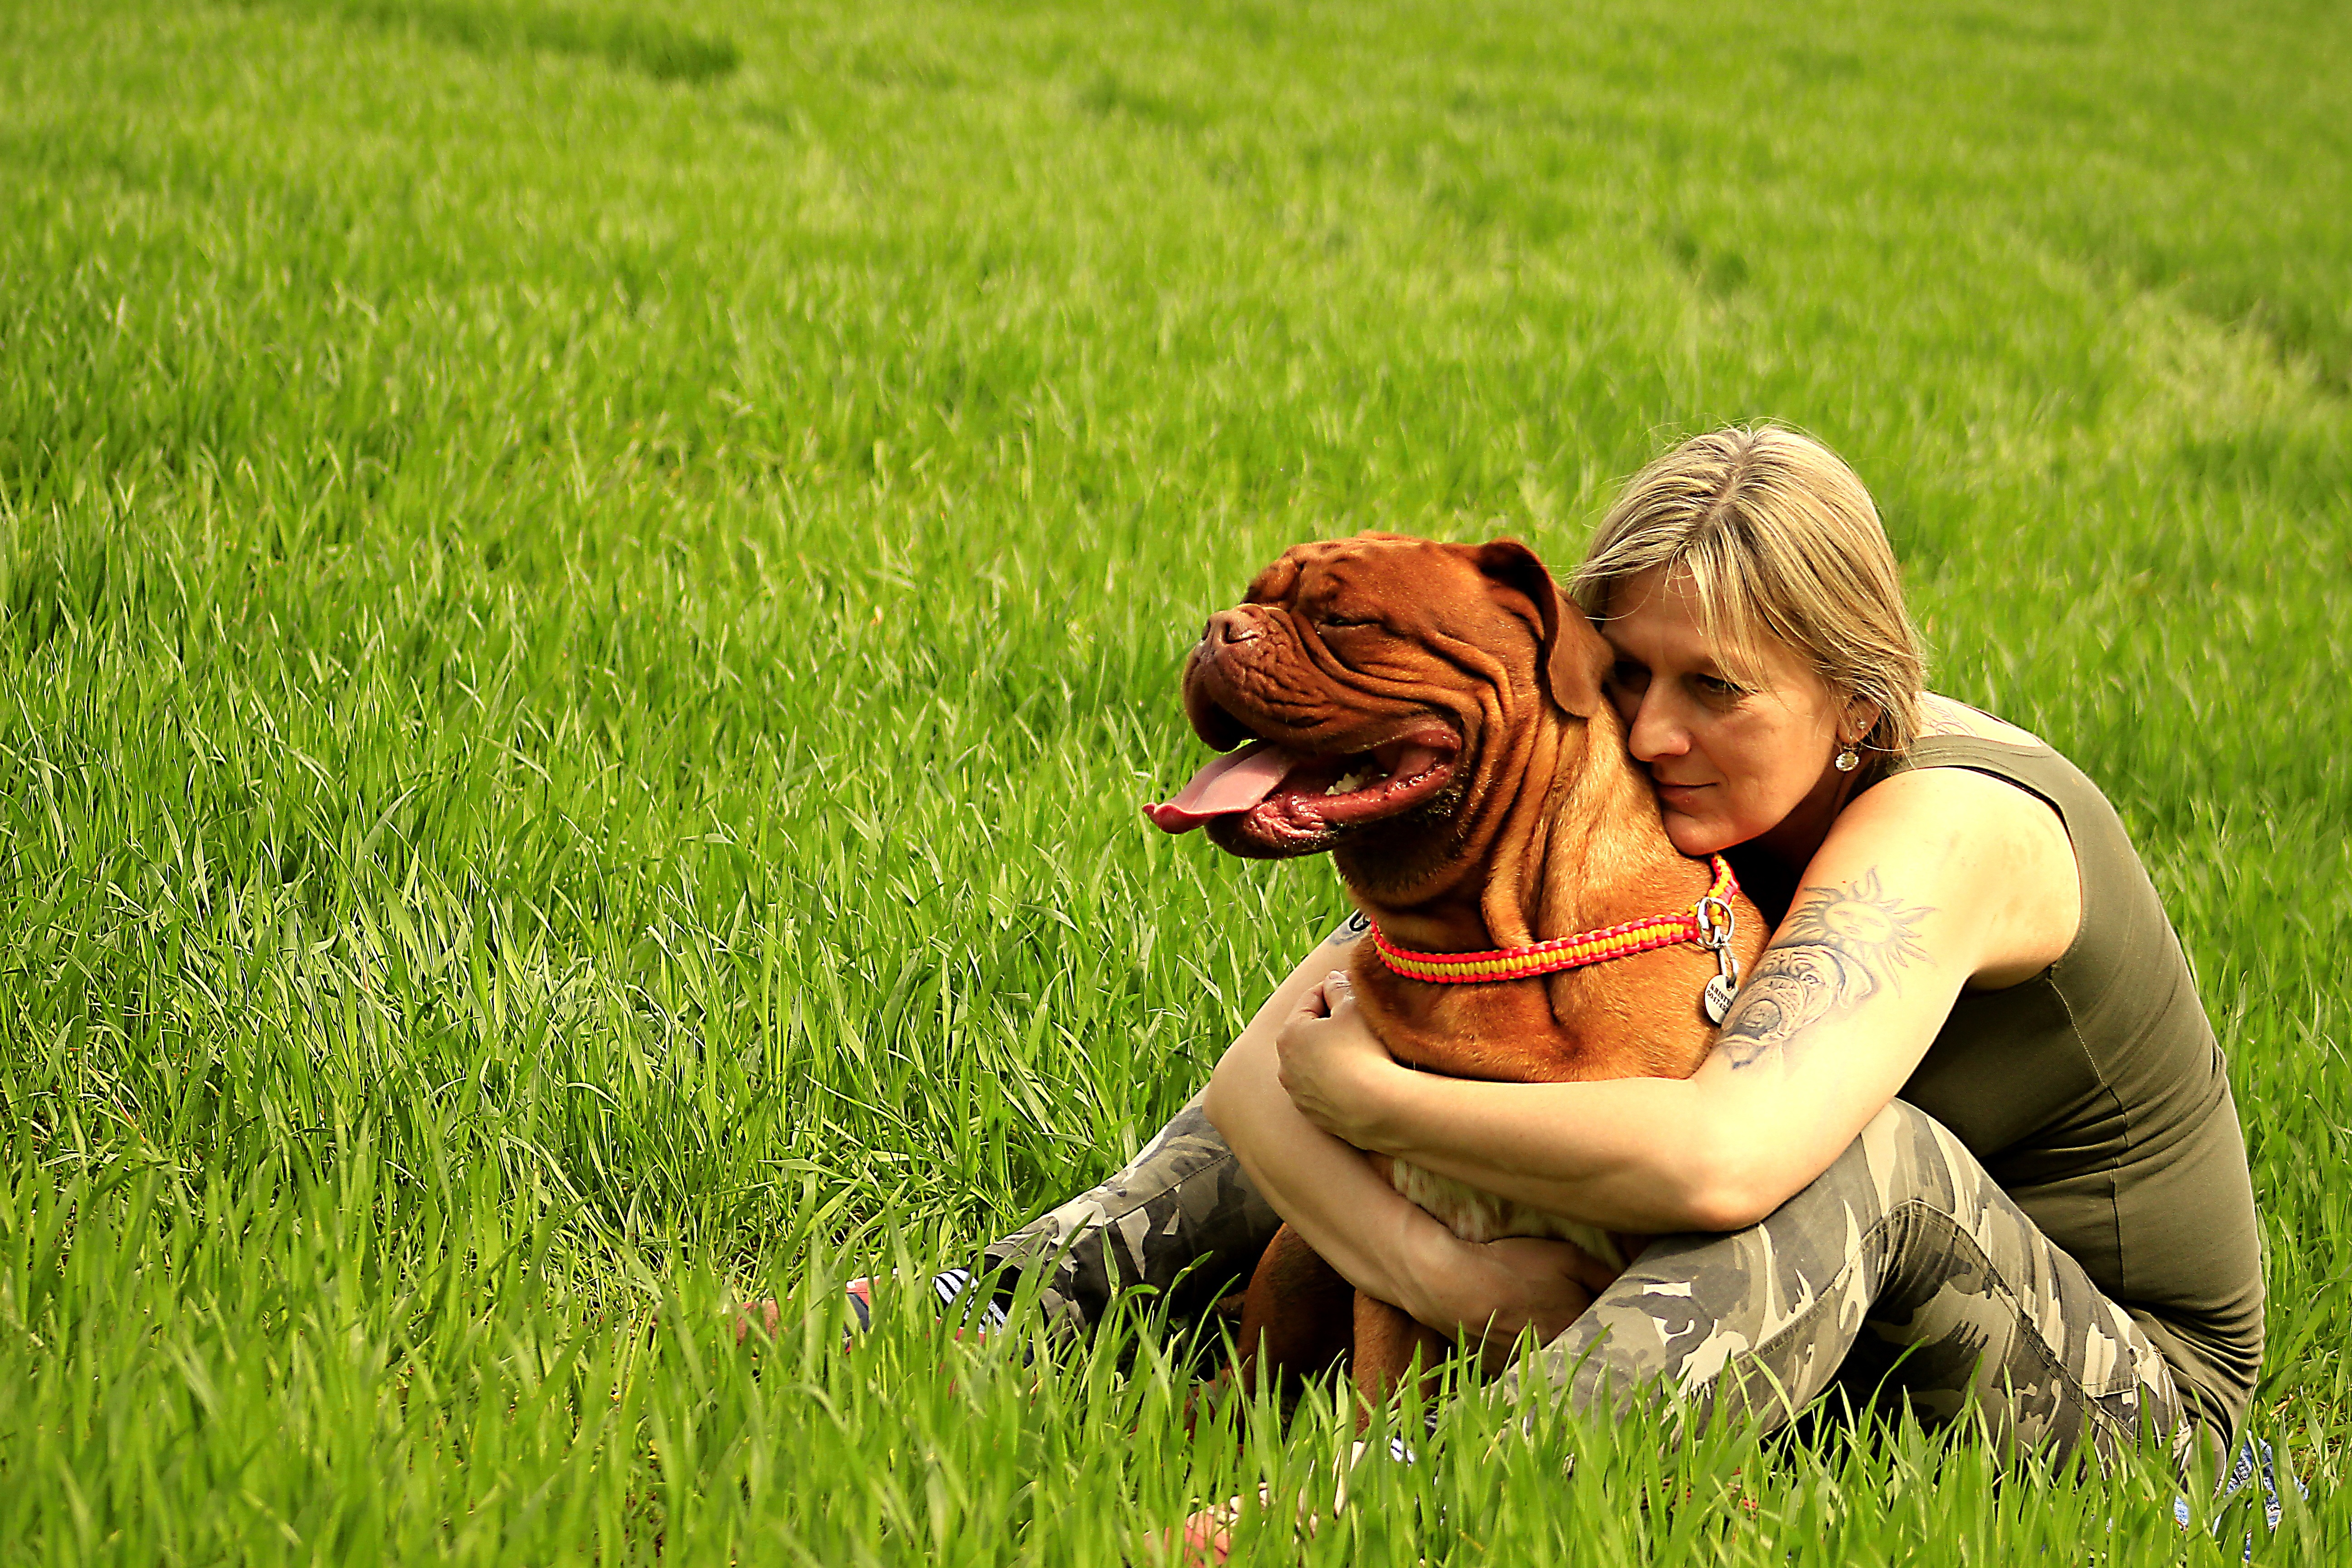
nature, grass, person, woman, lawn, meadow, puppy, dog, animal, cute, canine, summer, pet, young, park, brown, romance, mammal, child, agriculture, outdoors, sunny, de, french, head, funny, bordeaux, emotion, breed, purebred, interaction, mastiff, dogue